Yahatahigashi-ku, Kitakyūshū

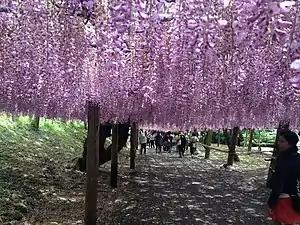
A wisteria tunnel in Kawachi Wisteria Garden

The ward contains the now-closed Space World amusement park. It also contains the Kawachi Dam, built to provide cooling water for the Yahata steelworks in the 1920s. When the dam was built, it was the largest in Asia.